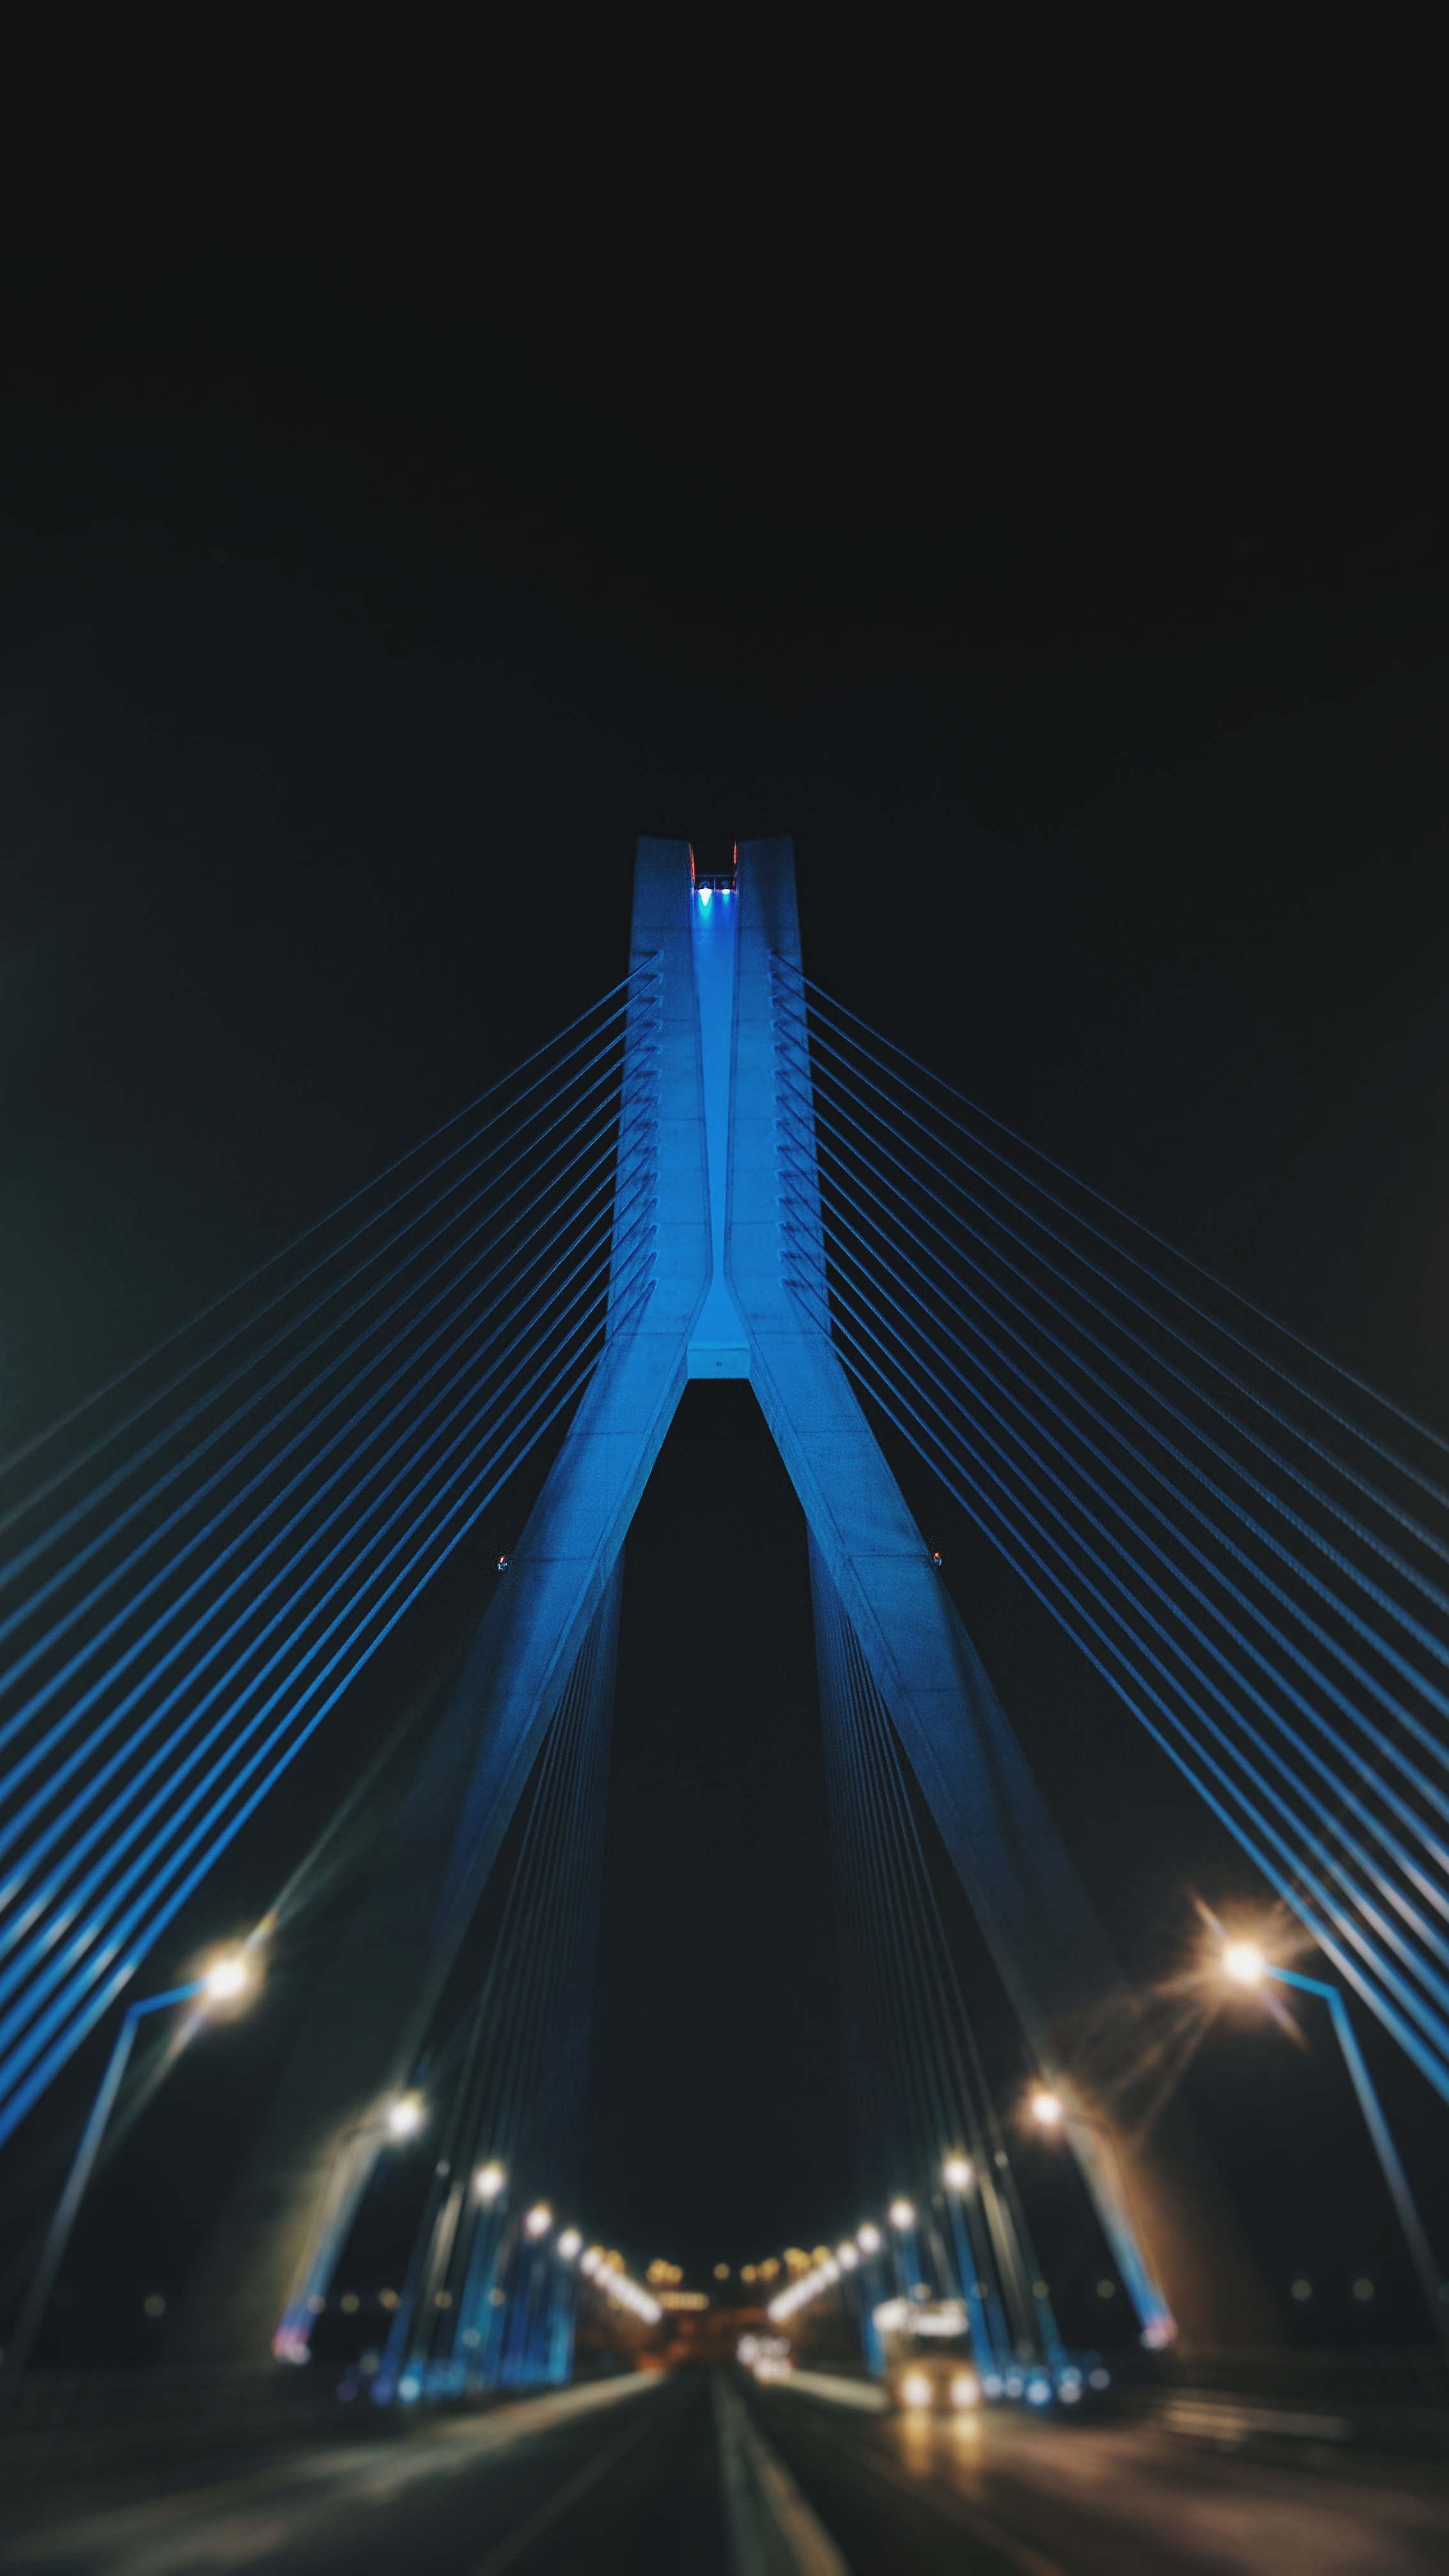
light, blur, bridge, night, skyscraper, line, reflection, landmark, darkness, blue, lighting, streetlight, symmetry, shape, atmosphere of earth